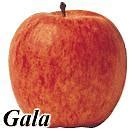
Label: apple